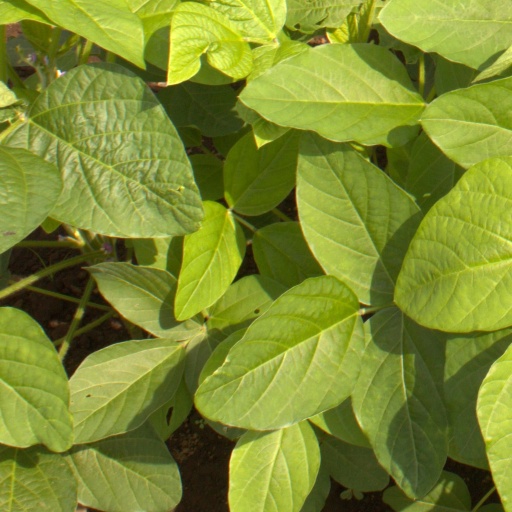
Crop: soybean